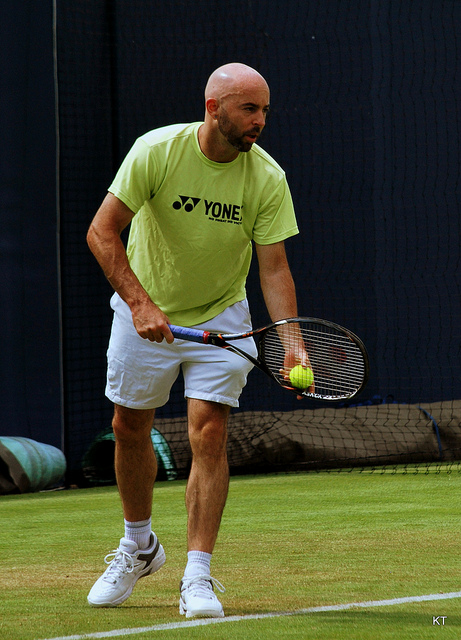
người đàn ông đang cầm vợt tennis và bóng chuẩn bị giao bóng